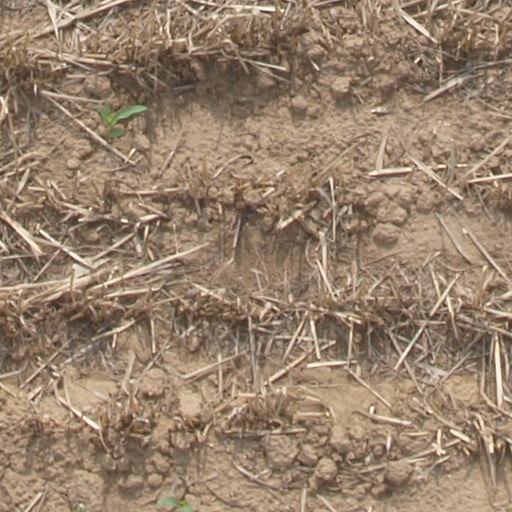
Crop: maize; corn